Mexico–Singapore relations

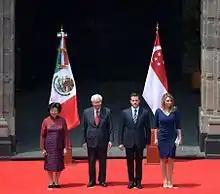
Singaporean President Tony Tan and Mexican President Enrique Peña Nieto in Mexico City; 2016.

Both nations have signed several bilateral agreements, such as an Agreement on Air Services (1990); Agreement to Avoid Double Taxation and Prevent Tax Evasion in the Matter of Income Taxes (1994); Agreement on the Promotion and Reciprocal Protection of Investments (2009); Memorandum of Understanding on International Development Cooperation (2016); Memorandum of Understanding on Cooperation in the Field of Education (2016); and a Memorandum of Understanding on Agricultural and Food Cooperation (2016).